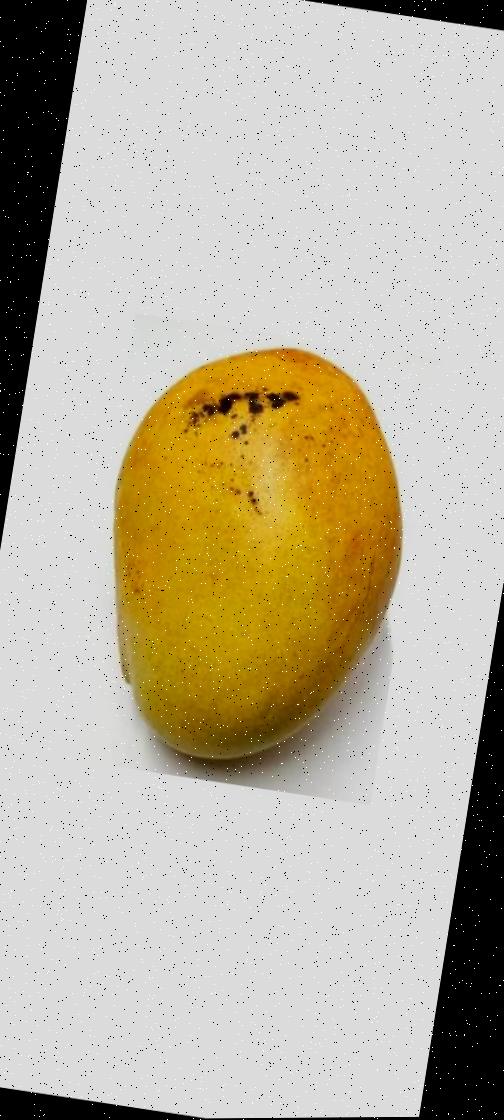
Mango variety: Bari-11